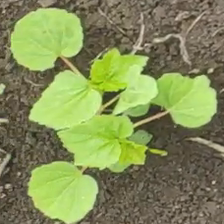
Weed species: Little_Mallow(Malva parviflora)